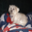
Label: dog